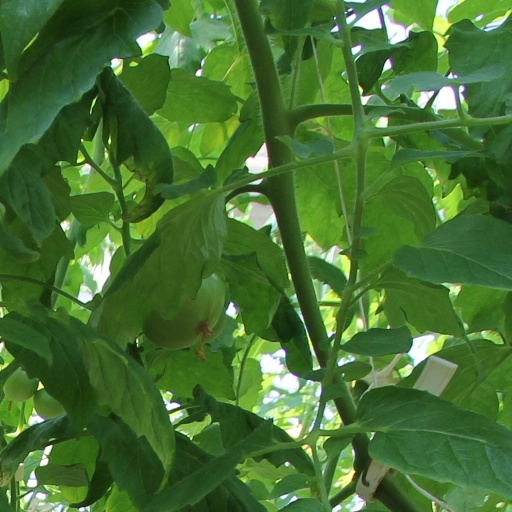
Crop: tomato